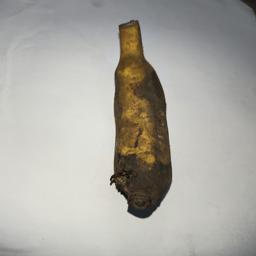
Banana variety: Bangla Kola